Bentall Centre (Vancouver)

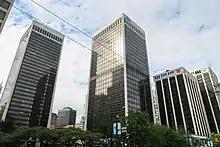
Overview of Bentall 1,2 and 3 in Vancouver, British Columbia

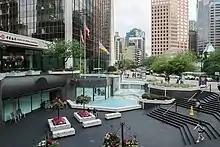
Sunken Plaza

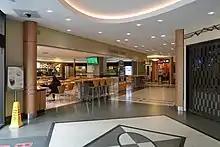
Garden Court

The Bentall Centre is a 1.5 million square foot office complex and underground shopping mall, located in Downtown Vancouver's financial district. It is owned and managed by Hudson Pacific Properties. The shopping mall under the complex is known as "The Shops at Bentall Centre", and includes approximately 50 stores and a food court. The mall has a direct connection to Burrard Station of the SkyTrain network.